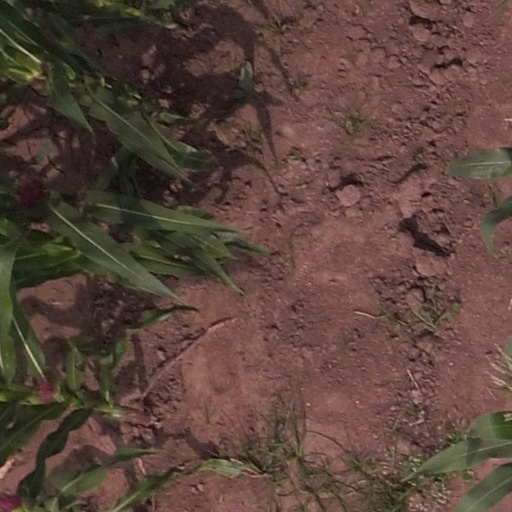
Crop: maize; corn